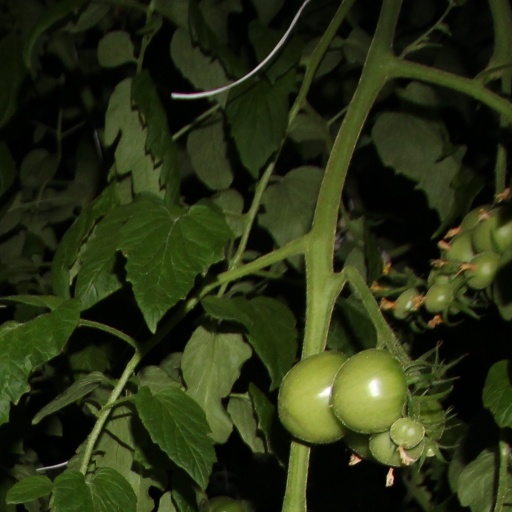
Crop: tomato